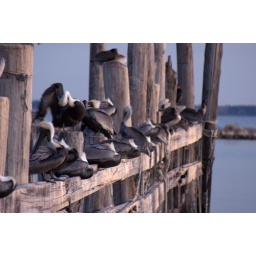
Taken behind Joe Patti's fish market in Pensacola, FL